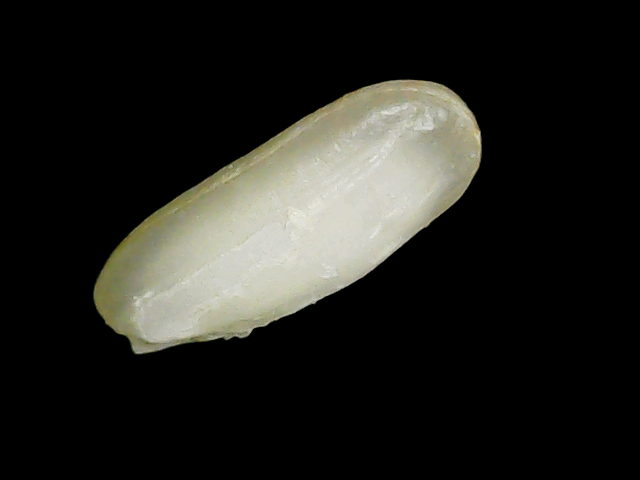
Rice variety: Binadhan24